Lost in Love (Air Supply album)

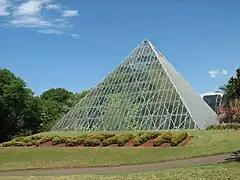
The building used as the backdrop for the album cover

Lost in Love is the fifth studio album by British/Australian soft rock band Air Supply, released in March 1980. Their previous four albums never received much attention outside Australia, but "Lost in Love" was a success on international charts. In the US, it peaked at No. 22 with three singles reaching the top 5. The album was certified 2× platinum by the RIAA in 1991.